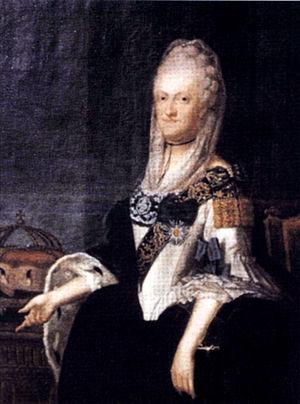
Marie-Cunégonde de Saxe ou Cunégonde de Saxe, née le 10 novembre 1740 à Varsovie, morte le 8 avril 1826 à Dresde, est un membre de la Maison royale de Saxe, titrée princesse de Pologne, de Lituanie et de Saxe, appartenant à la branche « albertine » de la Maison de Wettin. Elle est faite membre de l'ordre de la Croix étoilée et de l'abbaye de Bilzen. Plus tard, elle devient abbesse de Thorn et d'Essen.
Le château de Borbeck est un château situé à Borbeck-Mitte, dans la municipalité d'Essen en Rhénanie-du-Nord-Westphalie, construit aux XVIIᵉ et XVIIIᵉ siècles.